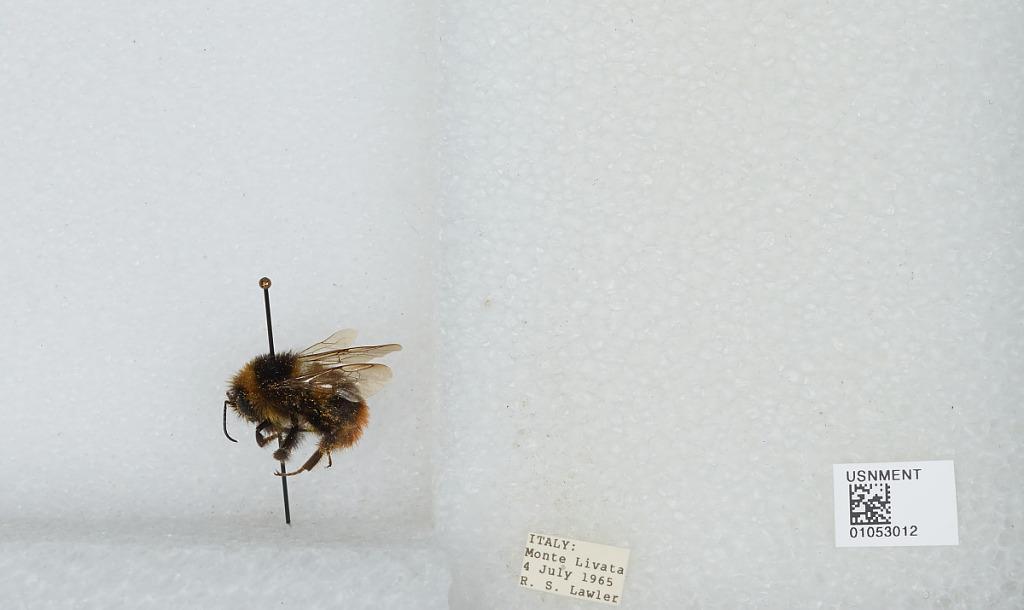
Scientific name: Bombus sp.
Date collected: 1965-7-4
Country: Italy
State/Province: Latium
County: Rome
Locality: Monte Livata